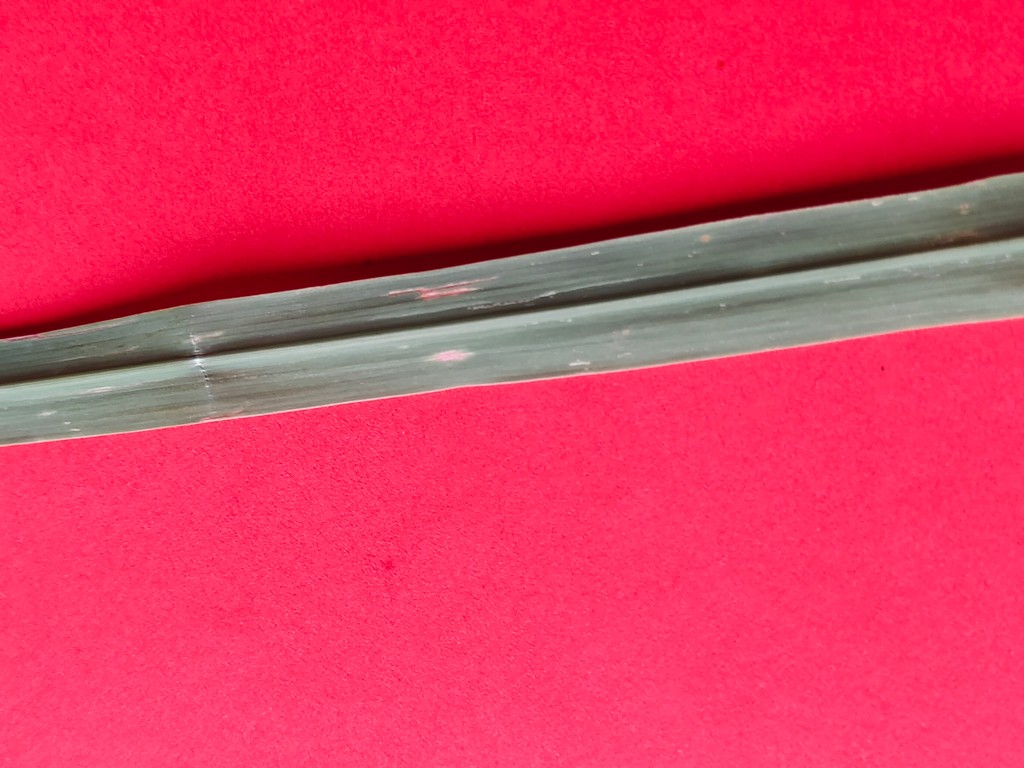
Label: Unhealthy